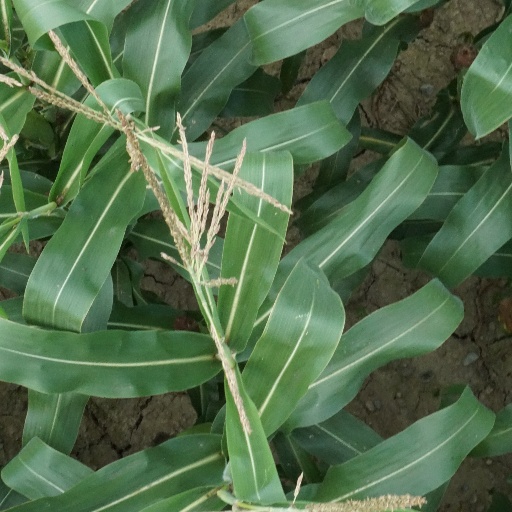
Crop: maize; corn